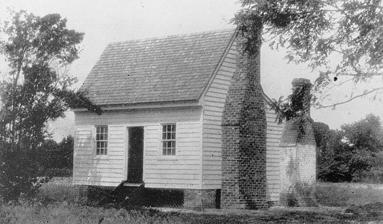
Building: Walter Reed Birthplace
Country: United States of America
Year built: 1825
Historic house in Virginia, United States United States historic place Walter Reed Birthplace U.S. National Register of Historic Places Virginia Landmarks Register Walter Reed Birthplace, HABS Photo Show map of Virginia Show map of the United States Location S of jct. of U.S. 17 and VA 615, Belroi, Virginia Coordinates 37°23′18″N 76°35′18″W / 37.38833°N 76.58833°W / 37.38833; -76.58833 Area 9.9 acres (4.0 ha) Built 1825 ( 1825 ) NRHP reference No. 73002017 (original) 15000906 (increase) VLR No. 036-0080 Significant dates Added to NRHP September 20, 1973 Boundary increase December 15, 2015 Designated VLR April 17, 1973 Walter Reed Birthplace is a historic home located near Belroi , Gloucester County, Virginia .  It was built around 1825 and is a one-story, gable-roofed frame dwelling.  It has a rear shed addition.  The house was restored in 1927 and again in 1970. It was the birthplace of Dr. Walter Reed . It was added to the National Register of Historic Places in 1973. The house was restored by Preservation Virginia, and in 2013 was transferred to the care of the Gloucester Preservation Foundation.  It is open by appointment. In 2015, the updated birthplace with increased land boundaries was nominated and re-added to the National Register of Historic Places. Gallery Walter Reed Birthplace, May 2008 References